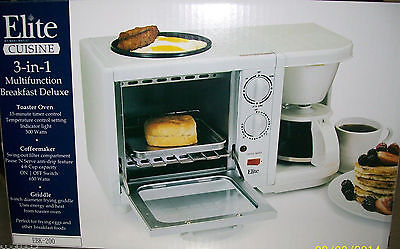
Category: toaster